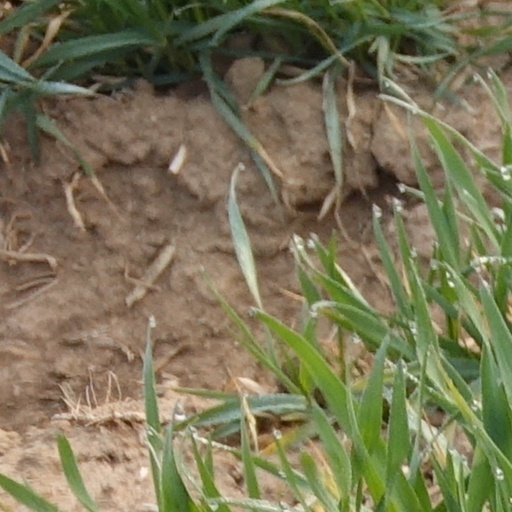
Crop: wheat